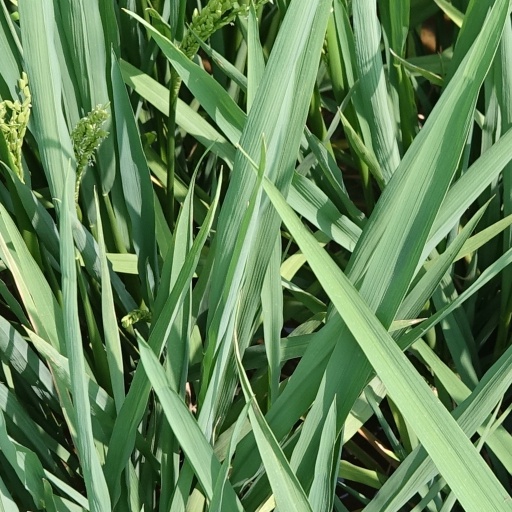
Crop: rice